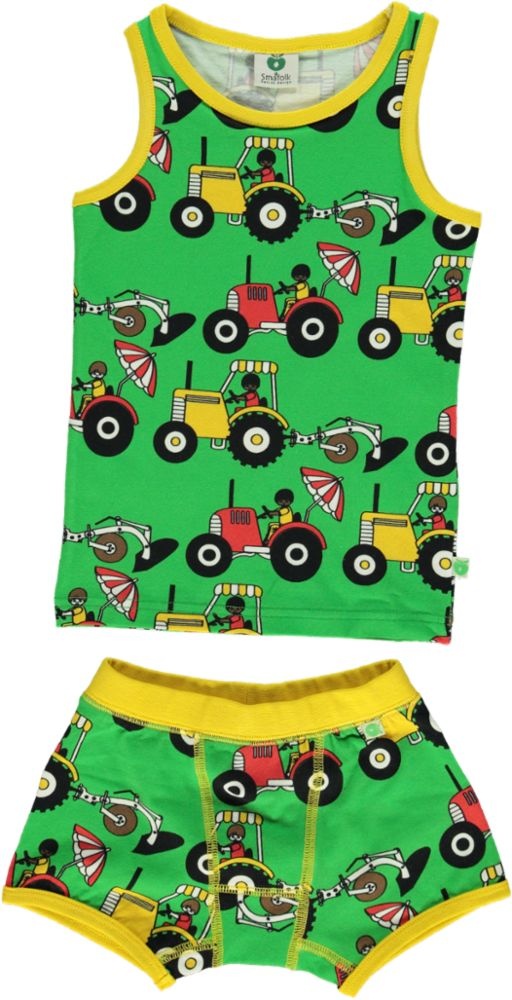
Underwear with tractors
Underwear set with old-fashioned tractor print, in Småfolk's very own unique retro style. The set is designed in Denmark and produced in the very best 100% organic cotton and elastane, which makes the set stretchy, soft and at the same time keeps the fit. The underwear set is in nice bright colors and has soft elastic at the waist.
Brand: Småfolk
Category: Apparel & Accessories > Clothing > Boys' Underwear > Boys' Underpants